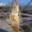
Label: lobster